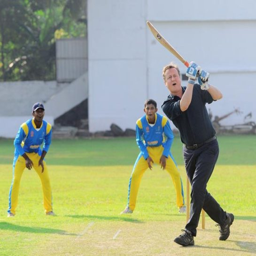
politician hooks one off cricket player .